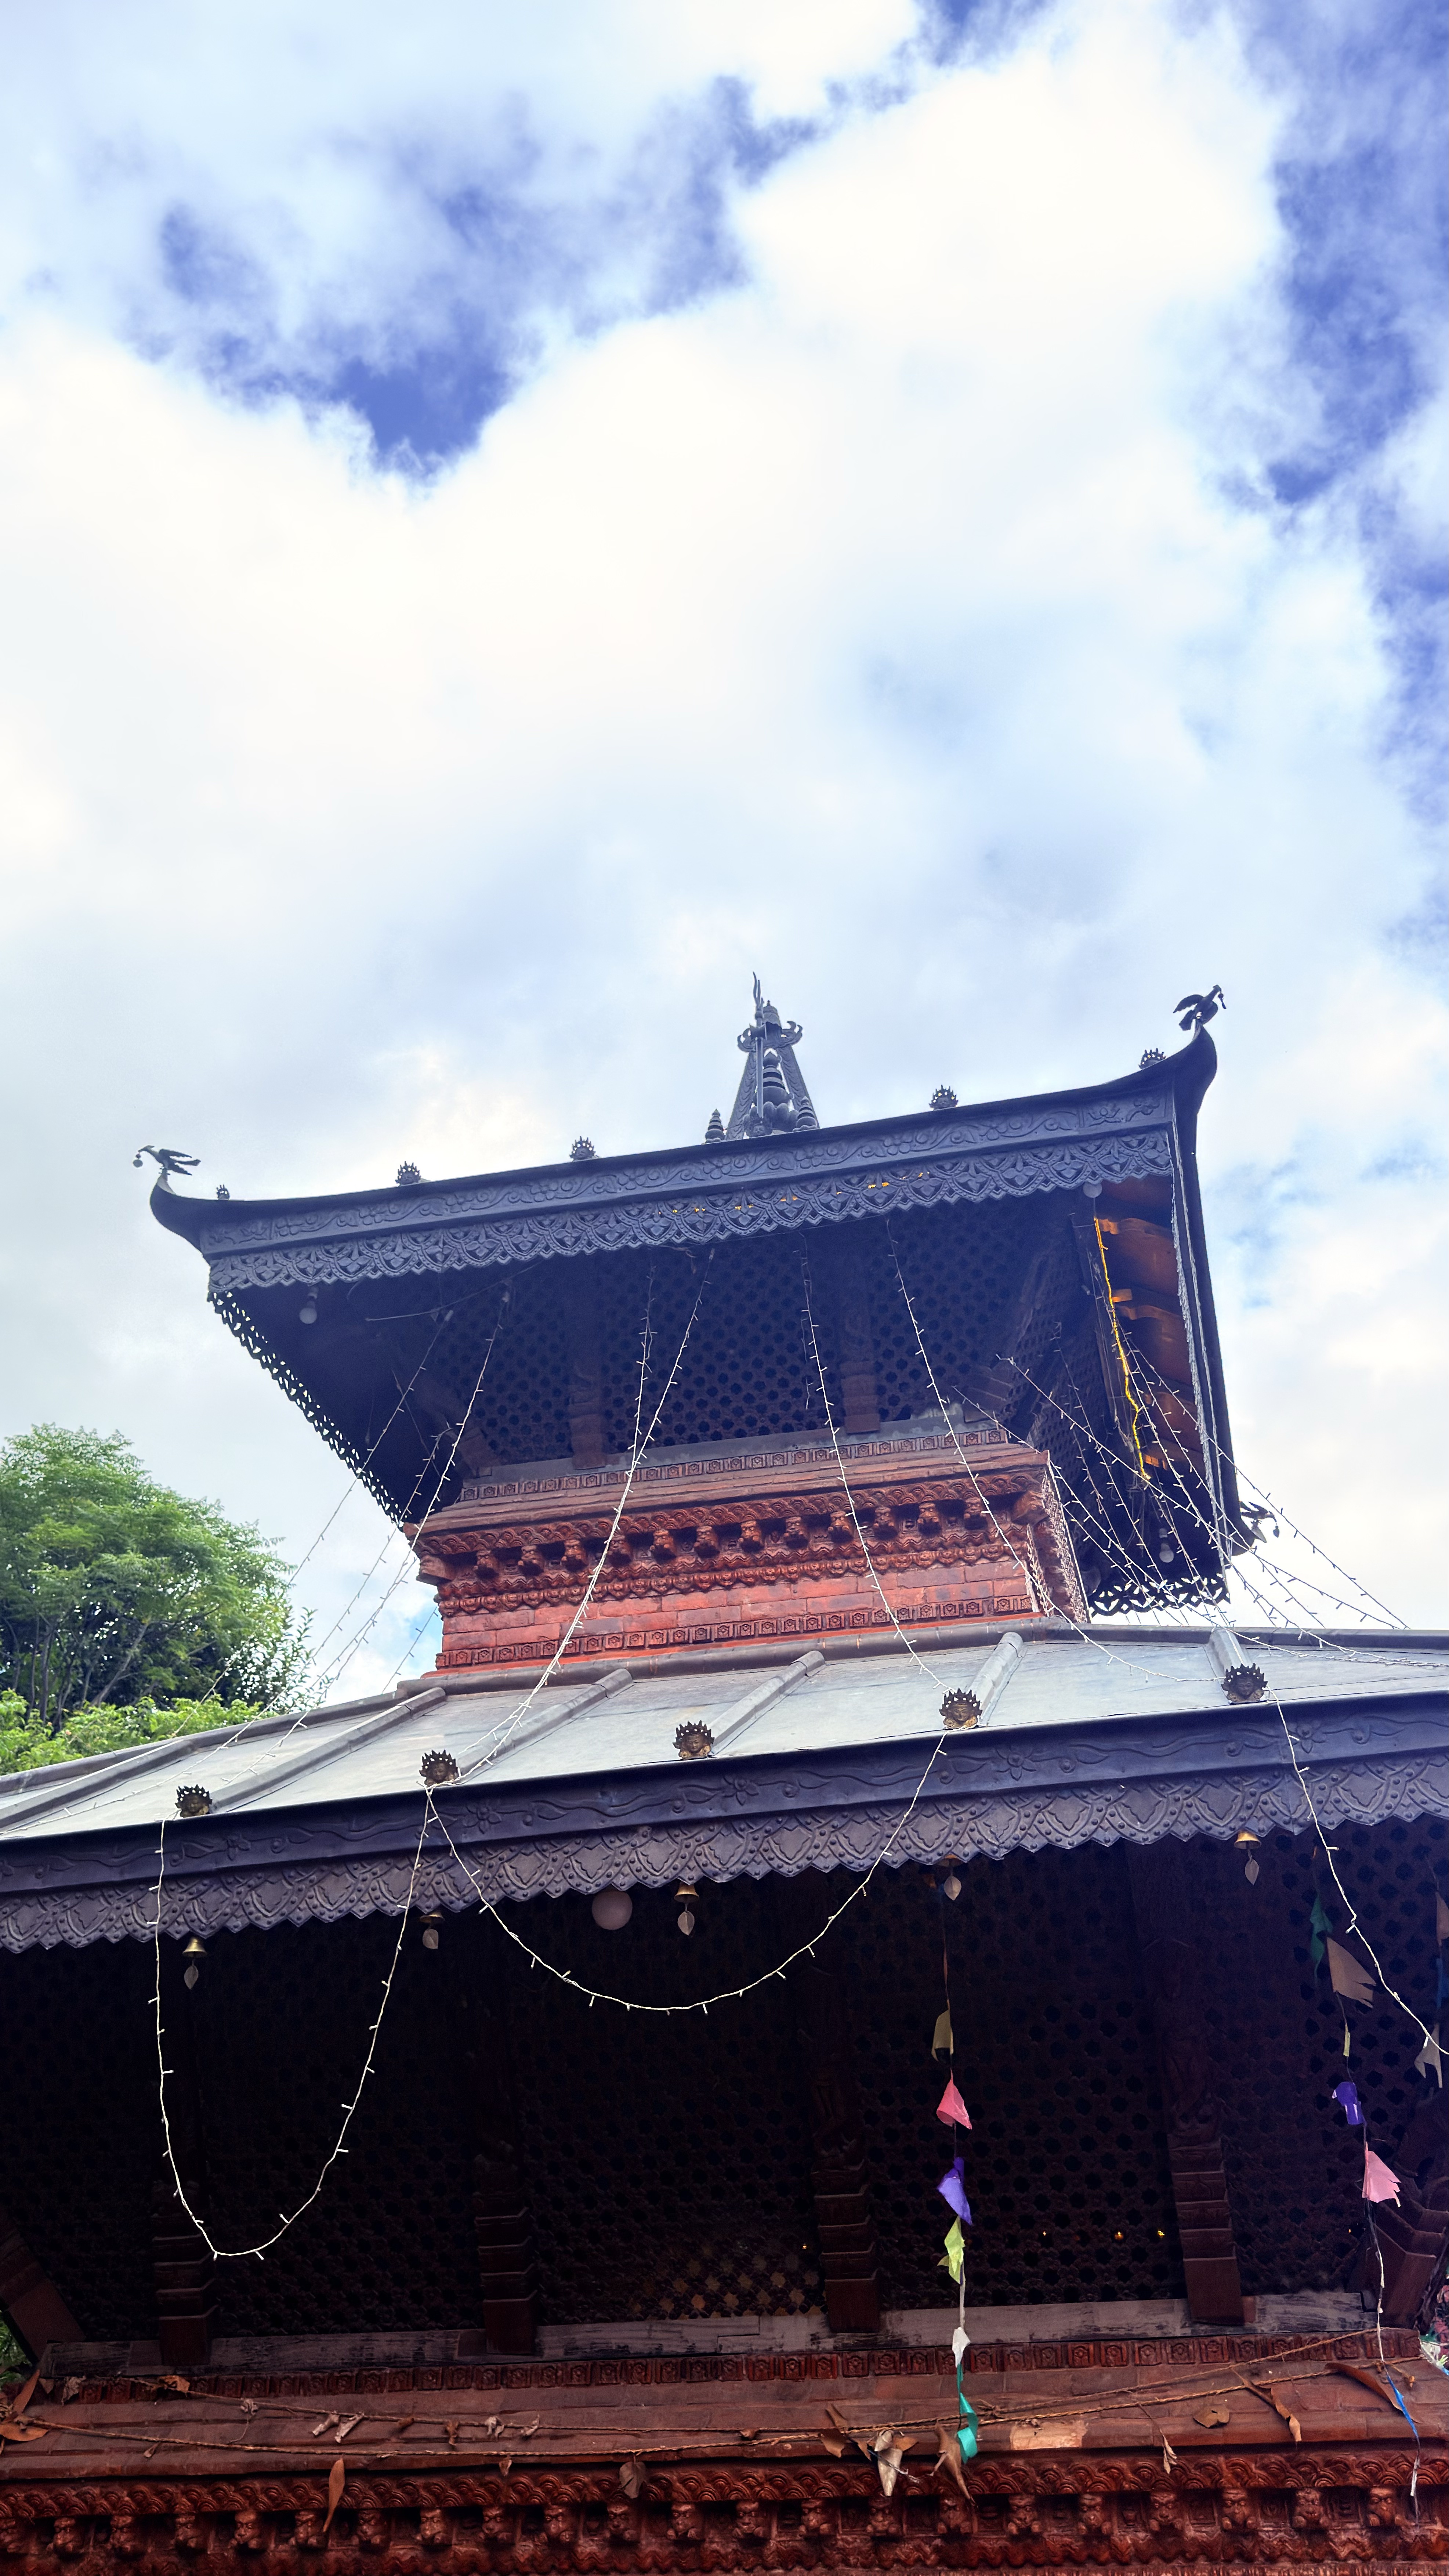
Heritage site: Kareshwor_Mahadev_Temple